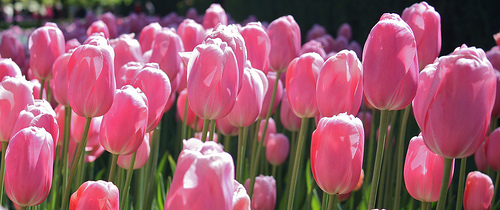
Flower: tulip